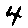
Label: 4